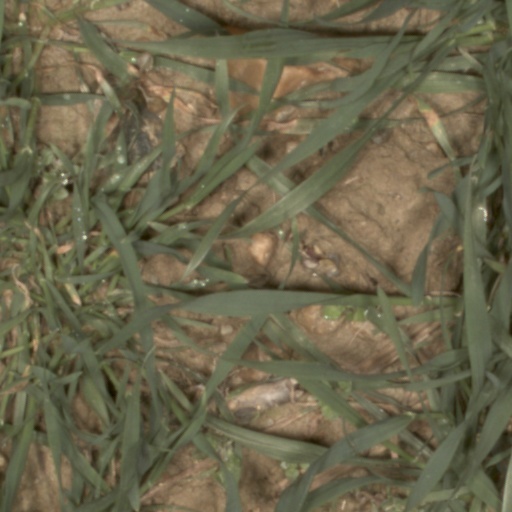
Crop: wheat